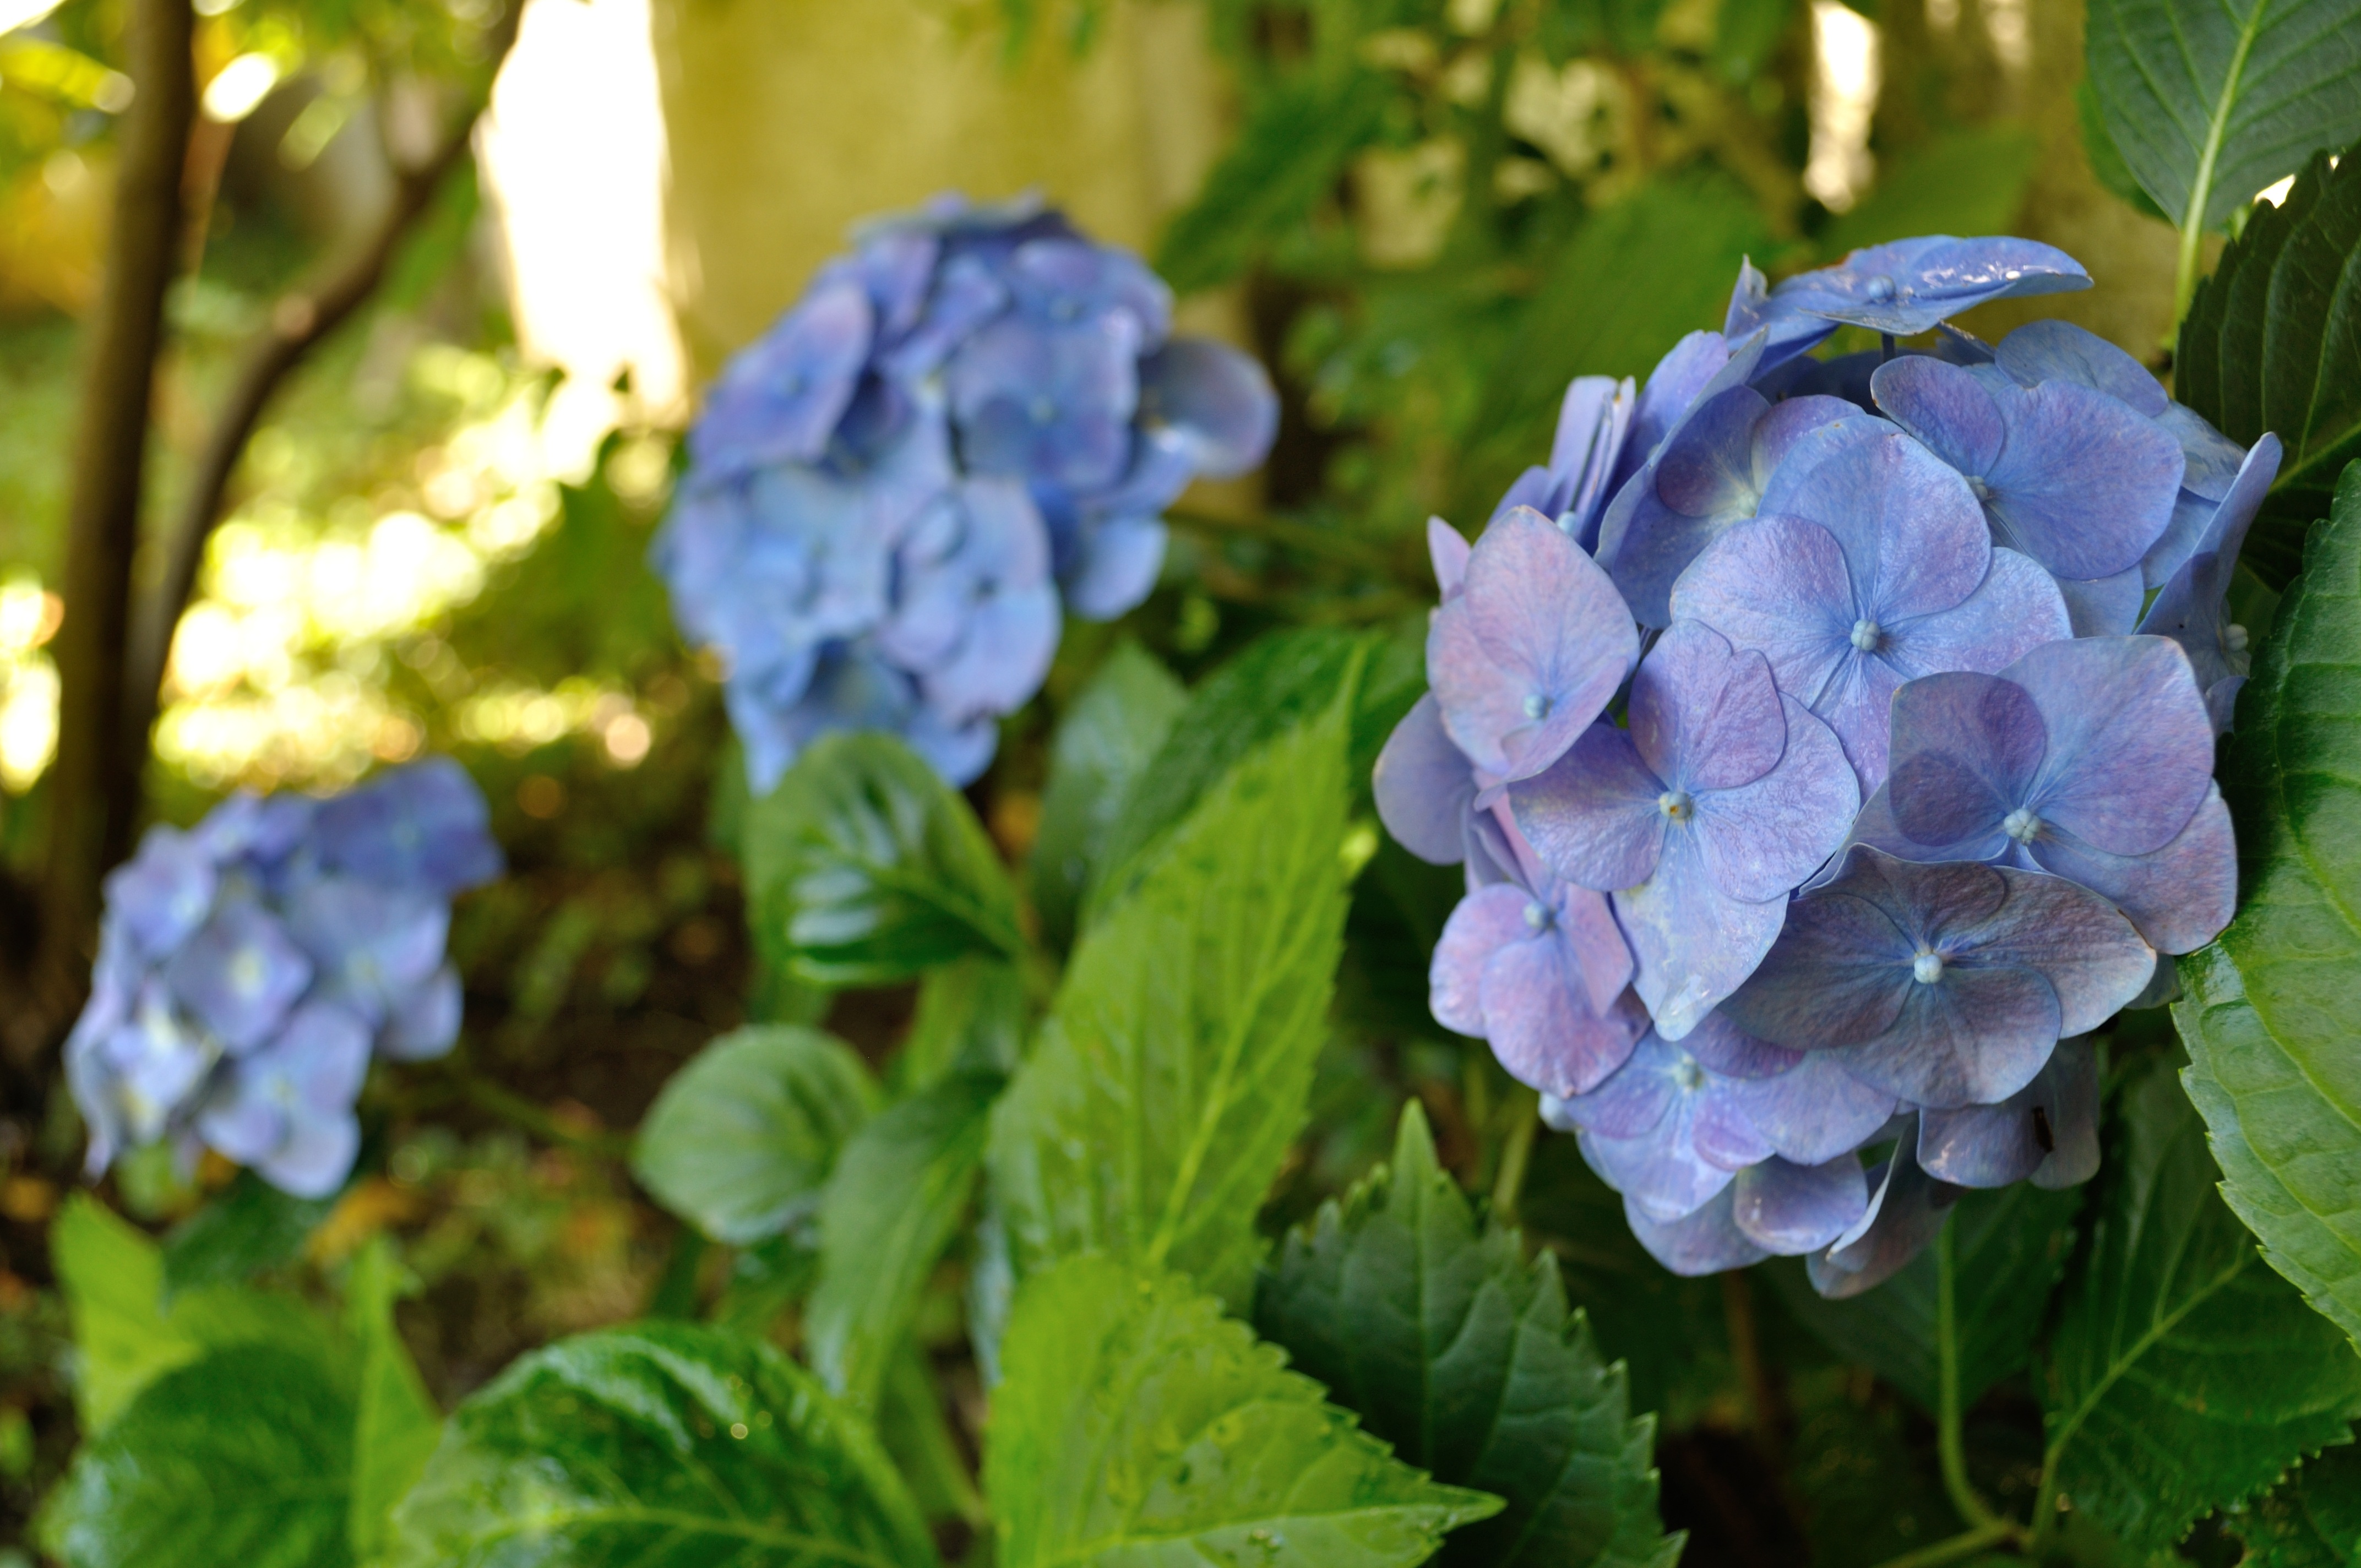
nature, plant, flower, botany, garden, flora, hydrangea, flowers, flowering plant, hydrangeaceae, cornales, annual plant, land plant, beautiful hydrangea